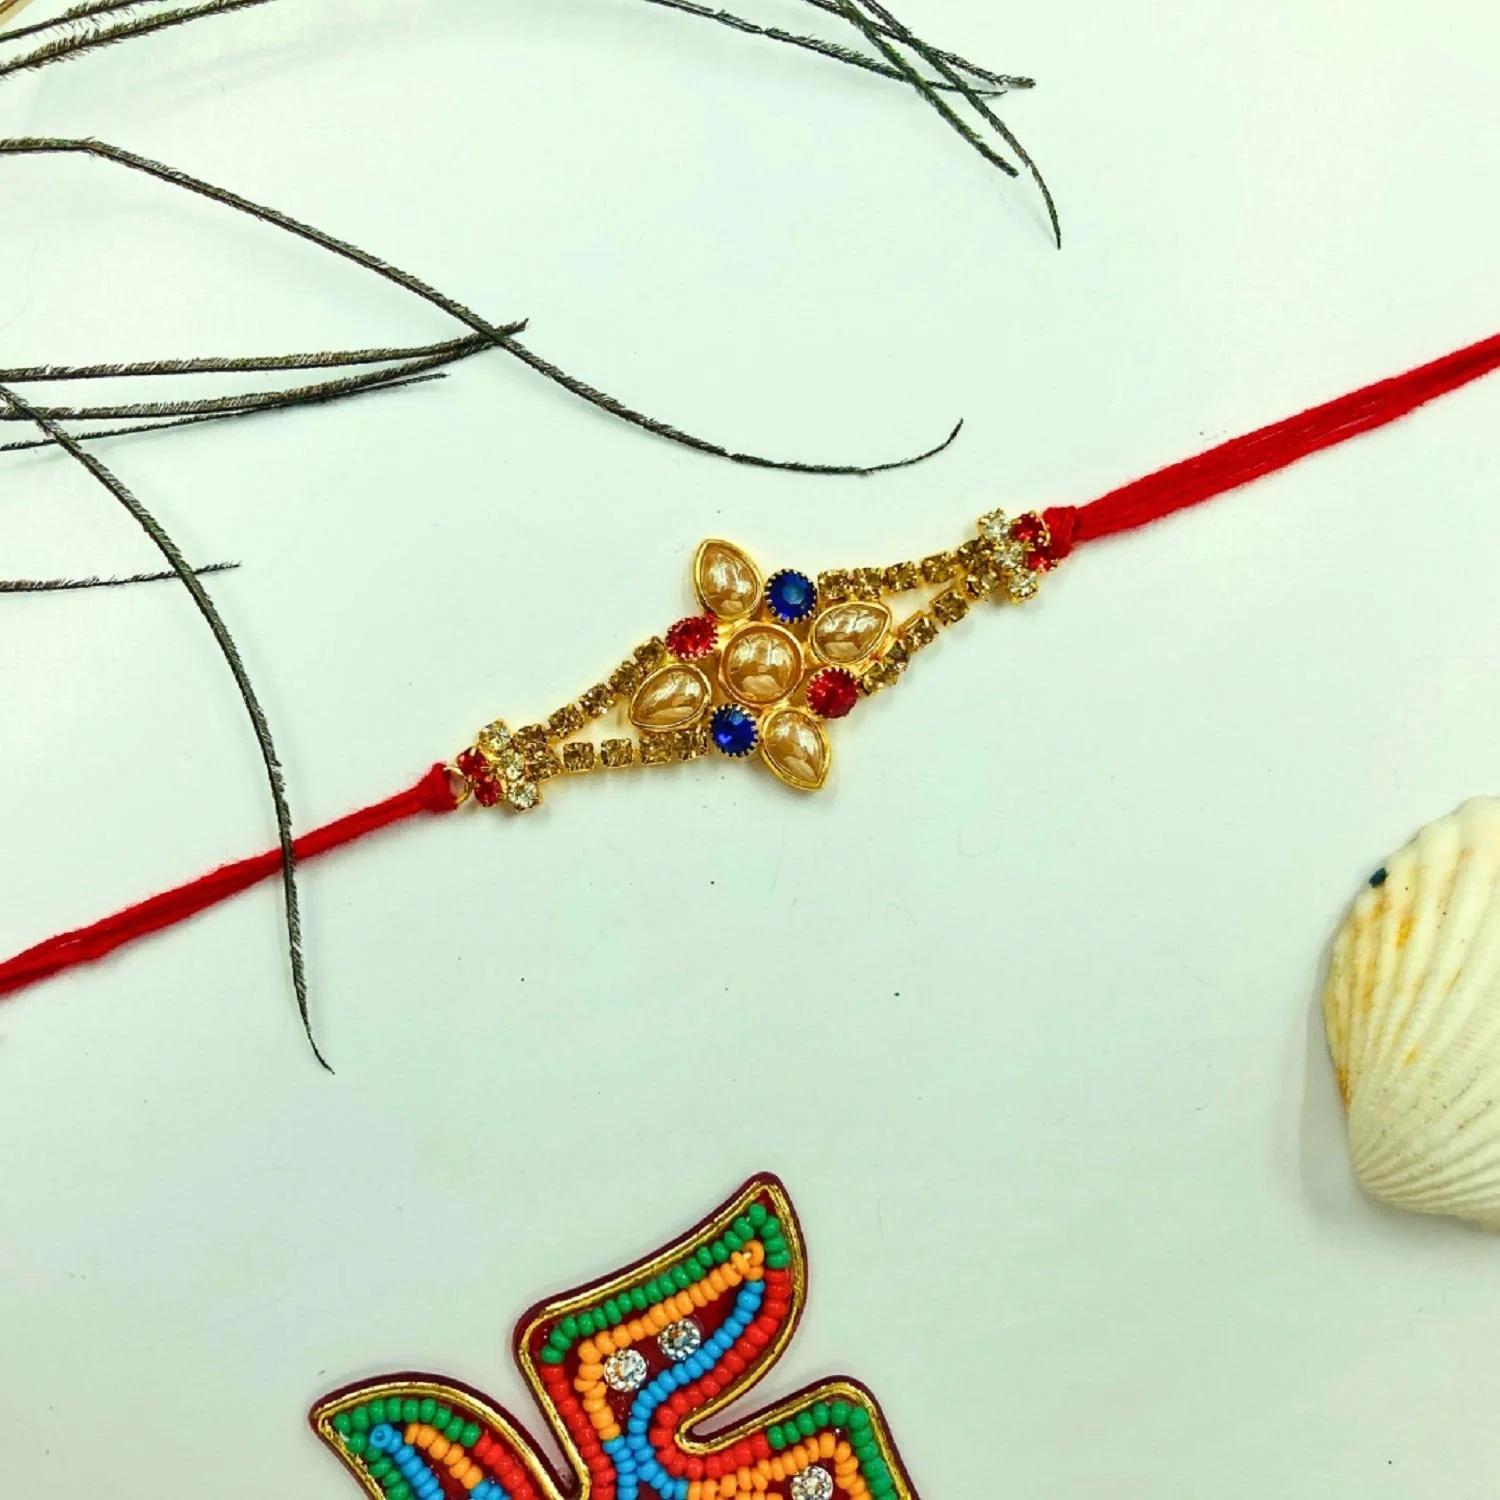
VIBRANCE Traditional Rakhi for Raksha Bandhan.
Type: Rakhis
Brand: VIBRANCE
Price: Rs. 249
 Raksha Bhandan is a celebration of the bond between a brother and sister. We specialize in creating unique rakhi designs for every brother and sister. Our rakhi collection ranges from traditional to modern designs, all of which are handcrafted with love and care. We strive to make each Raksha Bhandan special for our customers by providing the perfect rakhi for their loved ones. With our wide range of designs and styles, you can find the perfect rakhi for your brother or sister. Shop with us today to make your Raksha Bhandan magical. The design of the delivered product or parts of it may vary slightly from what is shown in the image.
Features: Hand crafted pearl and crystal studded rakhi Multicolor Rakhi,Special Multi colour Designer Rakhi for Brother / Bhabhi / Kids,Includes roli chawal and free greeting card,Rakshabandhan Special Card,Comes with Roli Chawal & Best Wishes Greeting Card in best packaging